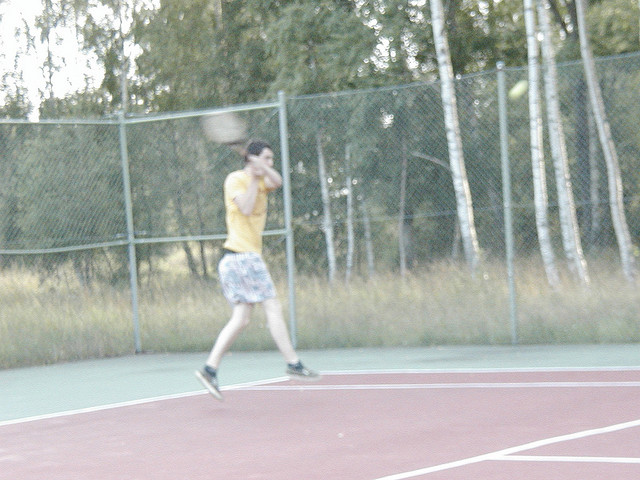
một người đàn ông đang vung vợt để đánh quả bóng tennis